Francis Vere

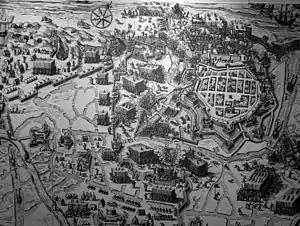
Siege of Ostend - depiction showing the repulse of the huge Spanish assault of 7 January 1602

In May 1599 a Spanish offensive led by Francisco López de Mendoza y Mendoza was launched in the area of Bommelerwaard. A subsequent siege on the town of Zaltbommel by the Spanish was attempted but they had to lift the siege after Vere crossed the river Waal with 6,000 men, and successfully stormed a Spanish position which they called Durango. The Spanish were on the verge of being totally cut off and were defeated in subsequent attempts to regain the initiative. Mendoza retreated and the Spanish army then found itself in chaos: mutinies took effect and as a result further operations by them were suspended for a number of years.